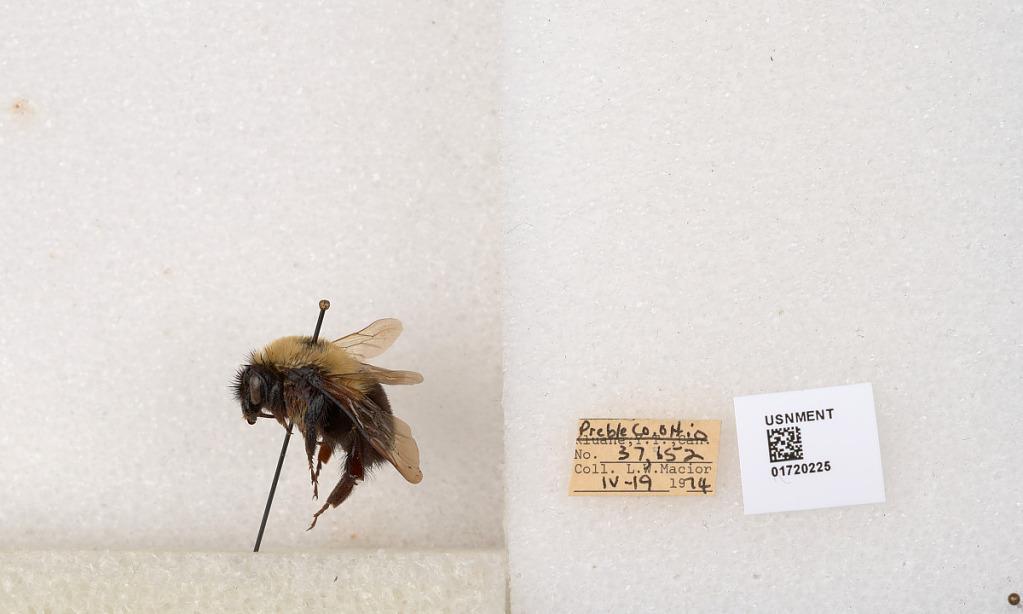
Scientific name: Bombus bimaculatus Cresson
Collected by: L. Macior
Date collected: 1974-4-19
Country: United States
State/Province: Ohio
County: Preble
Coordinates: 39.7416, -84.648